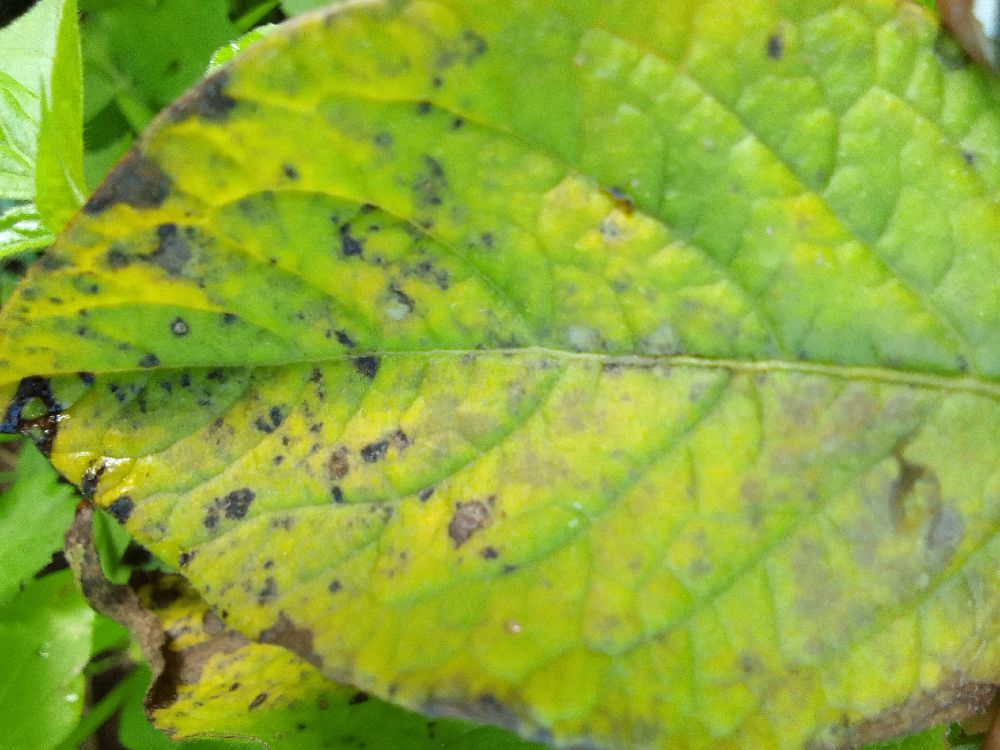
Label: Early blight